Slap Fight

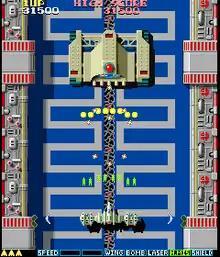
Arcade version screenshot

"Slap Fight" is a science fiction-themed vertically scrolling shoot 'em up game reminiscent of "B-Wings", where players assume the role of an Allied League of Cosmic Nations (ALCON) fighter pilot taking control of the SW475 space fighter craft in a counterattack effort to defeat an invading alien race led by Gaudy on planet Theron as the main objective. Besides some stationary helicopters with blades spinning, there are no flying enemies in the entire game. As far as vertical scrolling shooters go, the title initially appears to be very standard, as players control their craft over a constantly scrolling background and the scenery never stops moving until a boss at the end that must be fought before progressing any further is reached. By default and without power ups, players have only two weapons at their disposal: the standard and side shots that travel a max distance of half the screen's height and length.